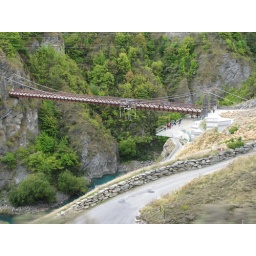
Looking down on highway 6 below and the bungy bridge beyond